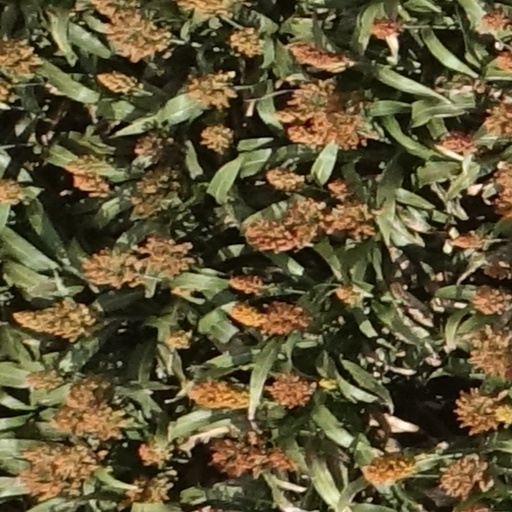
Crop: sorghum